David G. P. Taylor

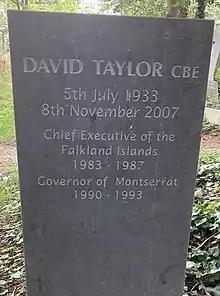
Grave of David Taylor in Highgate Cemetery

Taylor was schooled at Clifton College in Bristol where he served as head boy before winning a scholarship to study English at Clare College, Cambridge. He did his National Service in the Royal Navy after which he was posted to RAF China Bay at Trincomalee, in modern-day Sri Lanka, as a sub-lieutenant (special) in the Royal Naval Volunteer Reserves.